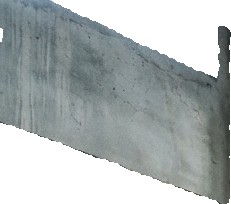
Surface category: wall